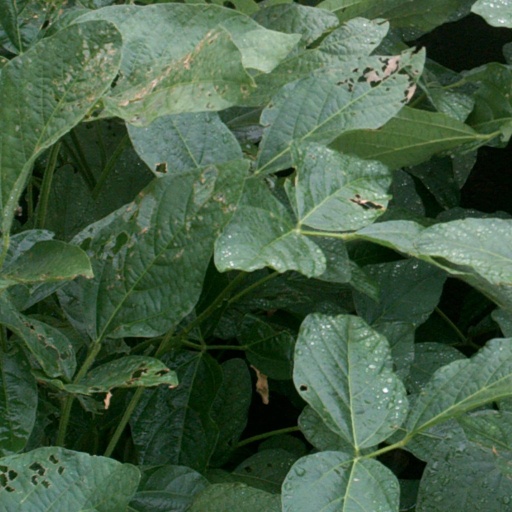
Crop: soybean